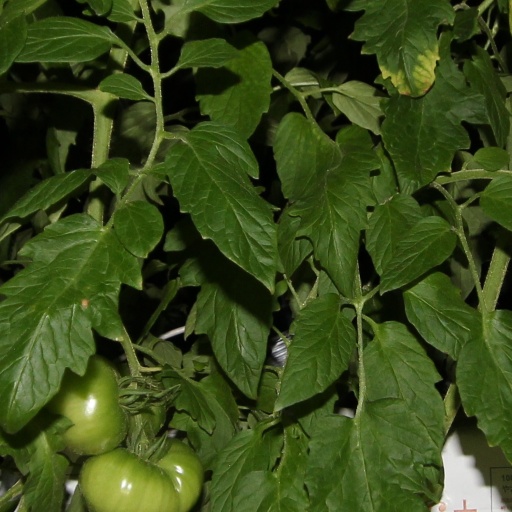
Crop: tomato